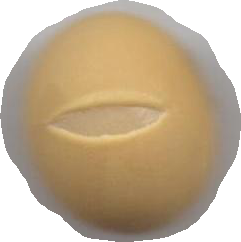
Variety: Grobogan